Falah Hassan al-Naqib

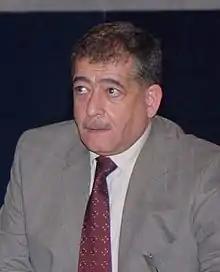
Naqib in 2004.

Falah Hassan al-Naqib is an Iraqi politician and was the Minister of Interior under the Iraqi Interim Government.